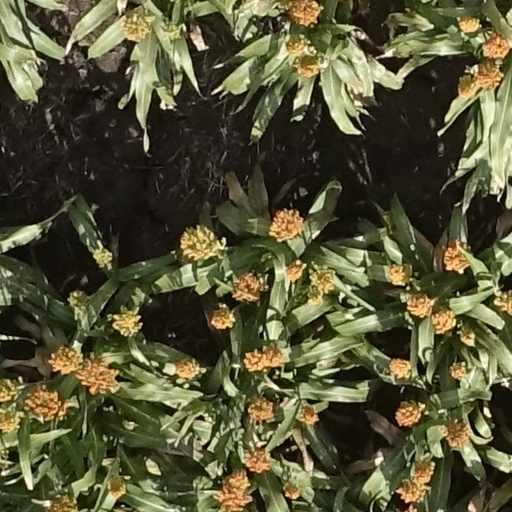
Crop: sorghum